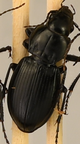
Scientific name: Cyclotrachelus torvus
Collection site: Northern Great Plains Research Laboratory NEON (NOGP), plot NOGP_007